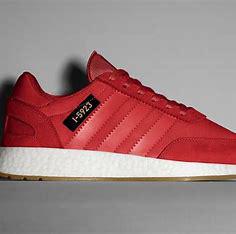
Brand: Adidas
Model: Iniki Runner